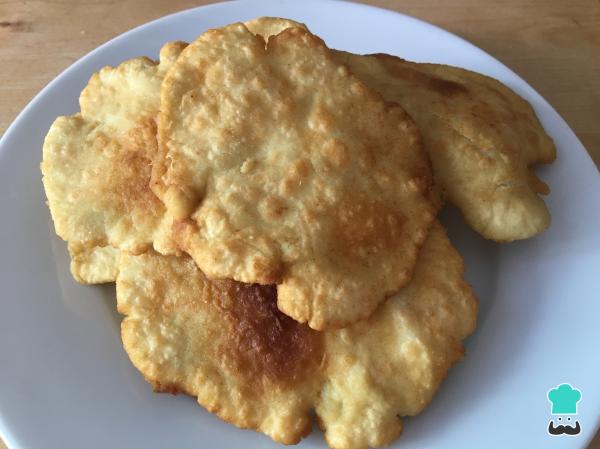
Estos tortos de maíz se pueden acompañar con huevo frito. Y si quieres preparar un menú típico asturiano, anímate a cocinar una fabada asturiana con judías de bote, ¡está deliciosa!